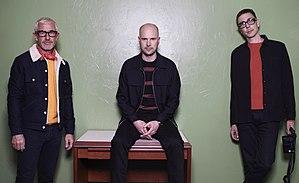
Above and Beyond, typographié Above & Beyond, est un groupe de trance britannique. Il est formé en 2000, composé de Jonathan Grant, plus connu sous le nom de Jono Grant, de Tony McGuinness et de Paavo Siljamäki. Ils sont propriétaires de deux labels, Anjunabeats et Anjunadeep. Ils animent une émission radio chaque vendredi soir, Group Therapy. Le trio est classé en 2014 à la vingt-cinquième place dans le DJ Mag Top 100 annuel.